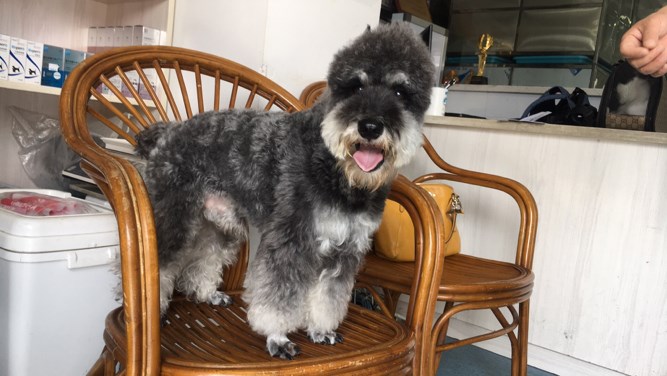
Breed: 2342-n000102-miniature_schnauzer